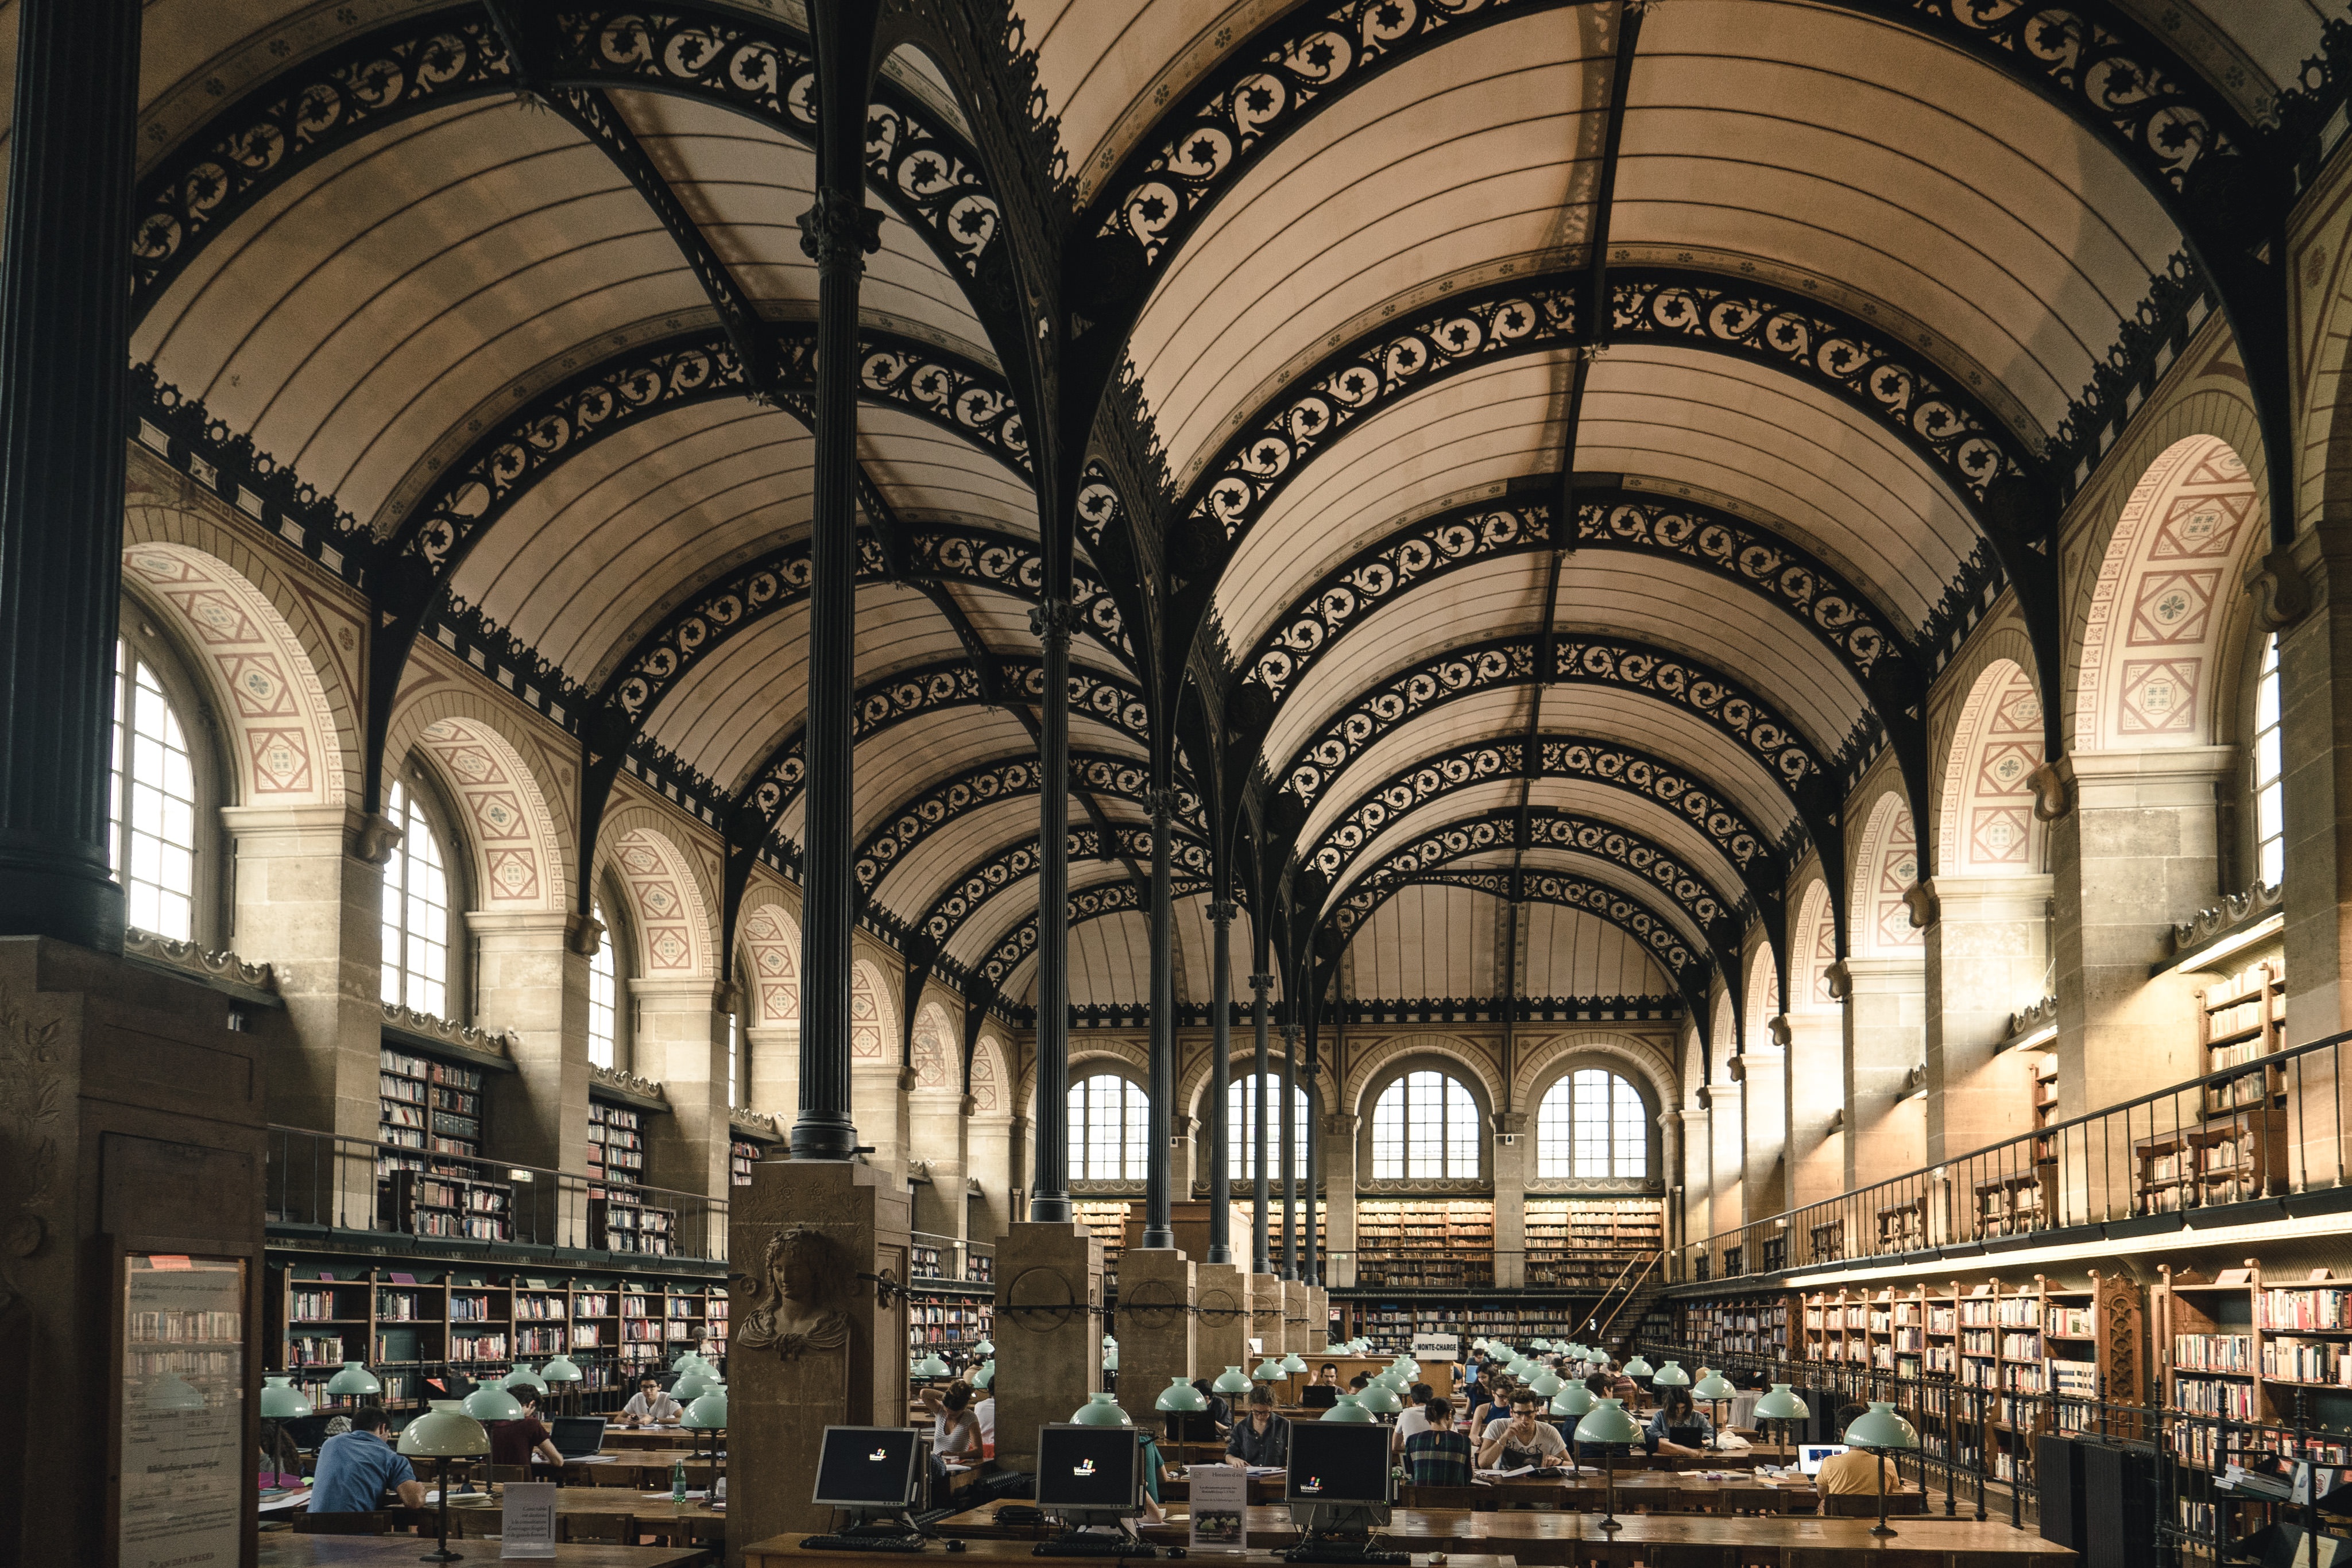
architecture, people, building, city, arch, ceiling, facade, cathedral, place of worship, indoors, library, arches, symmetry, lamps, synagogue, tables, arcade, urban area, ancient history